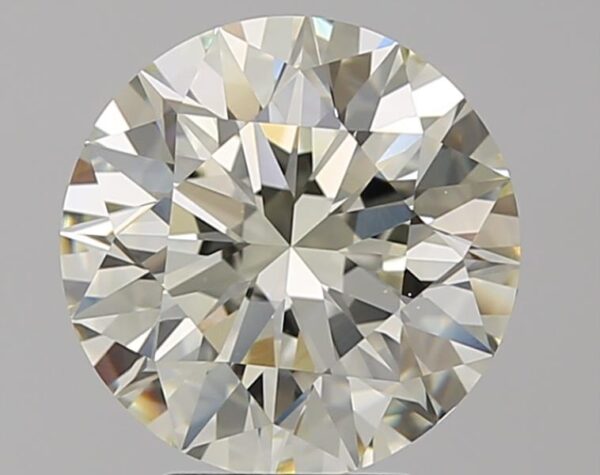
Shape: round
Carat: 3.7
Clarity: VS1
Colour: M
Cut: EX
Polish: EX
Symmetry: EX
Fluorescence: ST
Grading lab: GIA
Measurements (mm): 9.87 x 9.94 x 6.21